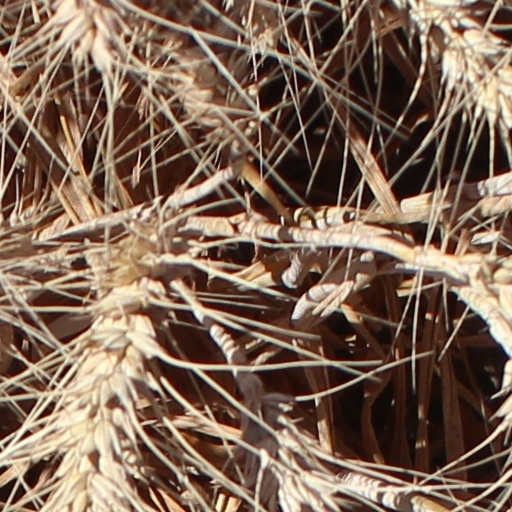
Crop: wheat